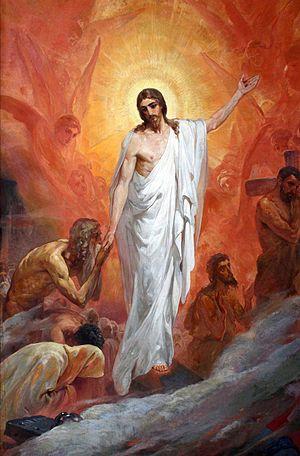
La résurrection désigne, dans la religion chrétienne, le passage physique de la mort à la vie. Elle concerne principalement Jésus-Christ, mort au cours de sa crucifixion et vivant le troisième jour, selon les Écritures, c'est-à-dire le matin de Pâques. L'exégèse historico-critique s'efforce de retracer le débat qui oppose pharisiens et sadducéens sur la croyance en la résurrection à l'époque de Jésus de Nazareth, et souligne l'importance de ces discussions dans la formation du christianisme.